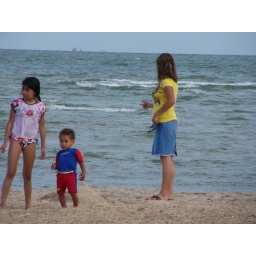
My cousin Linda wondering if it's closer to go pee in the water or walk to the bathroom